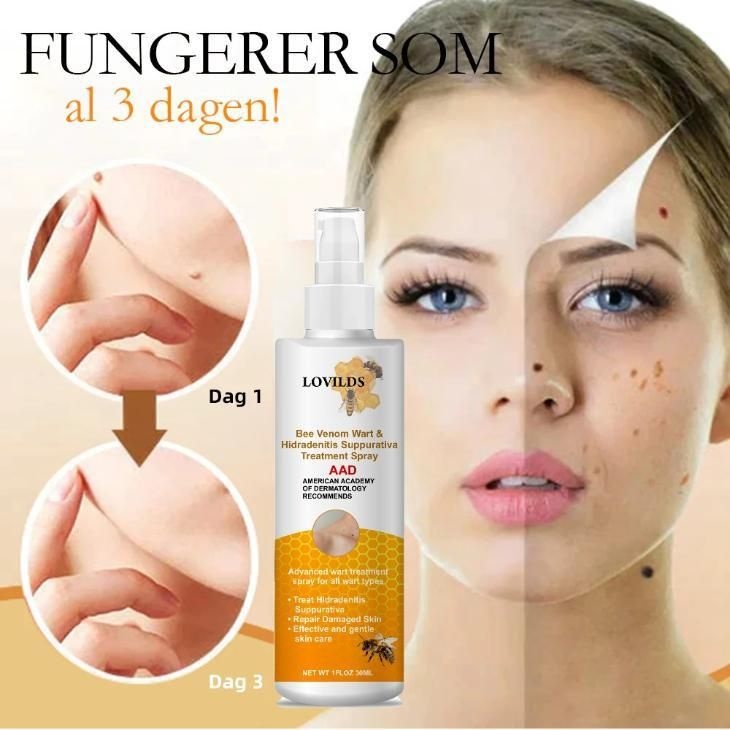
Bee Venom Wart Remover Spray 30ml
Brand: wuq6au-9q
Product Name: Bee Venom Wart Remover Spray 30ml Package Contains: It has 1 Piece of Wart Remover Spray Composition: Bee Venom, Product Quantity: 30ml Skin Type: All Skin Type Form: Liquid Combo: Pack of 1 Ideal for: Women Weight: 120
Category: Health & Beauty > Personal Care > Cosmetics > Skin Care > Wart Removers